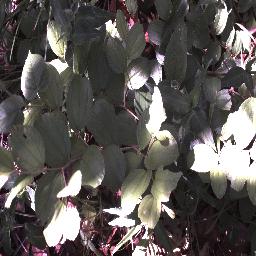
Label: chinee_apple